Blackstone Inc.

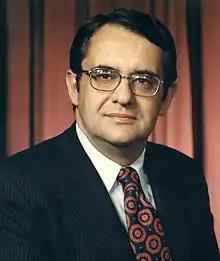
Blackstone co-founder Peter Peterson was the former chairman and CEO of Lehman Brothers.

From the outset in 1985, Schwarzman and Peterson planned to enter the private equity business but had difficulty in raising their first fund because neither had ever led a leveraged buyout. Blackstone finalized fundraising for its first private equity fund in the aftermath of Black Monday, the October 1987 global stock market crash. After two years of providing strictly advisory services, Blackstone decided to pursue a merchant banking model after its founders determined that many situations required an investment partner rather than just an advisor. The largest investors in the first fund included Prudential Insurance Company, Nikko Securities and the General Motors pension fund.